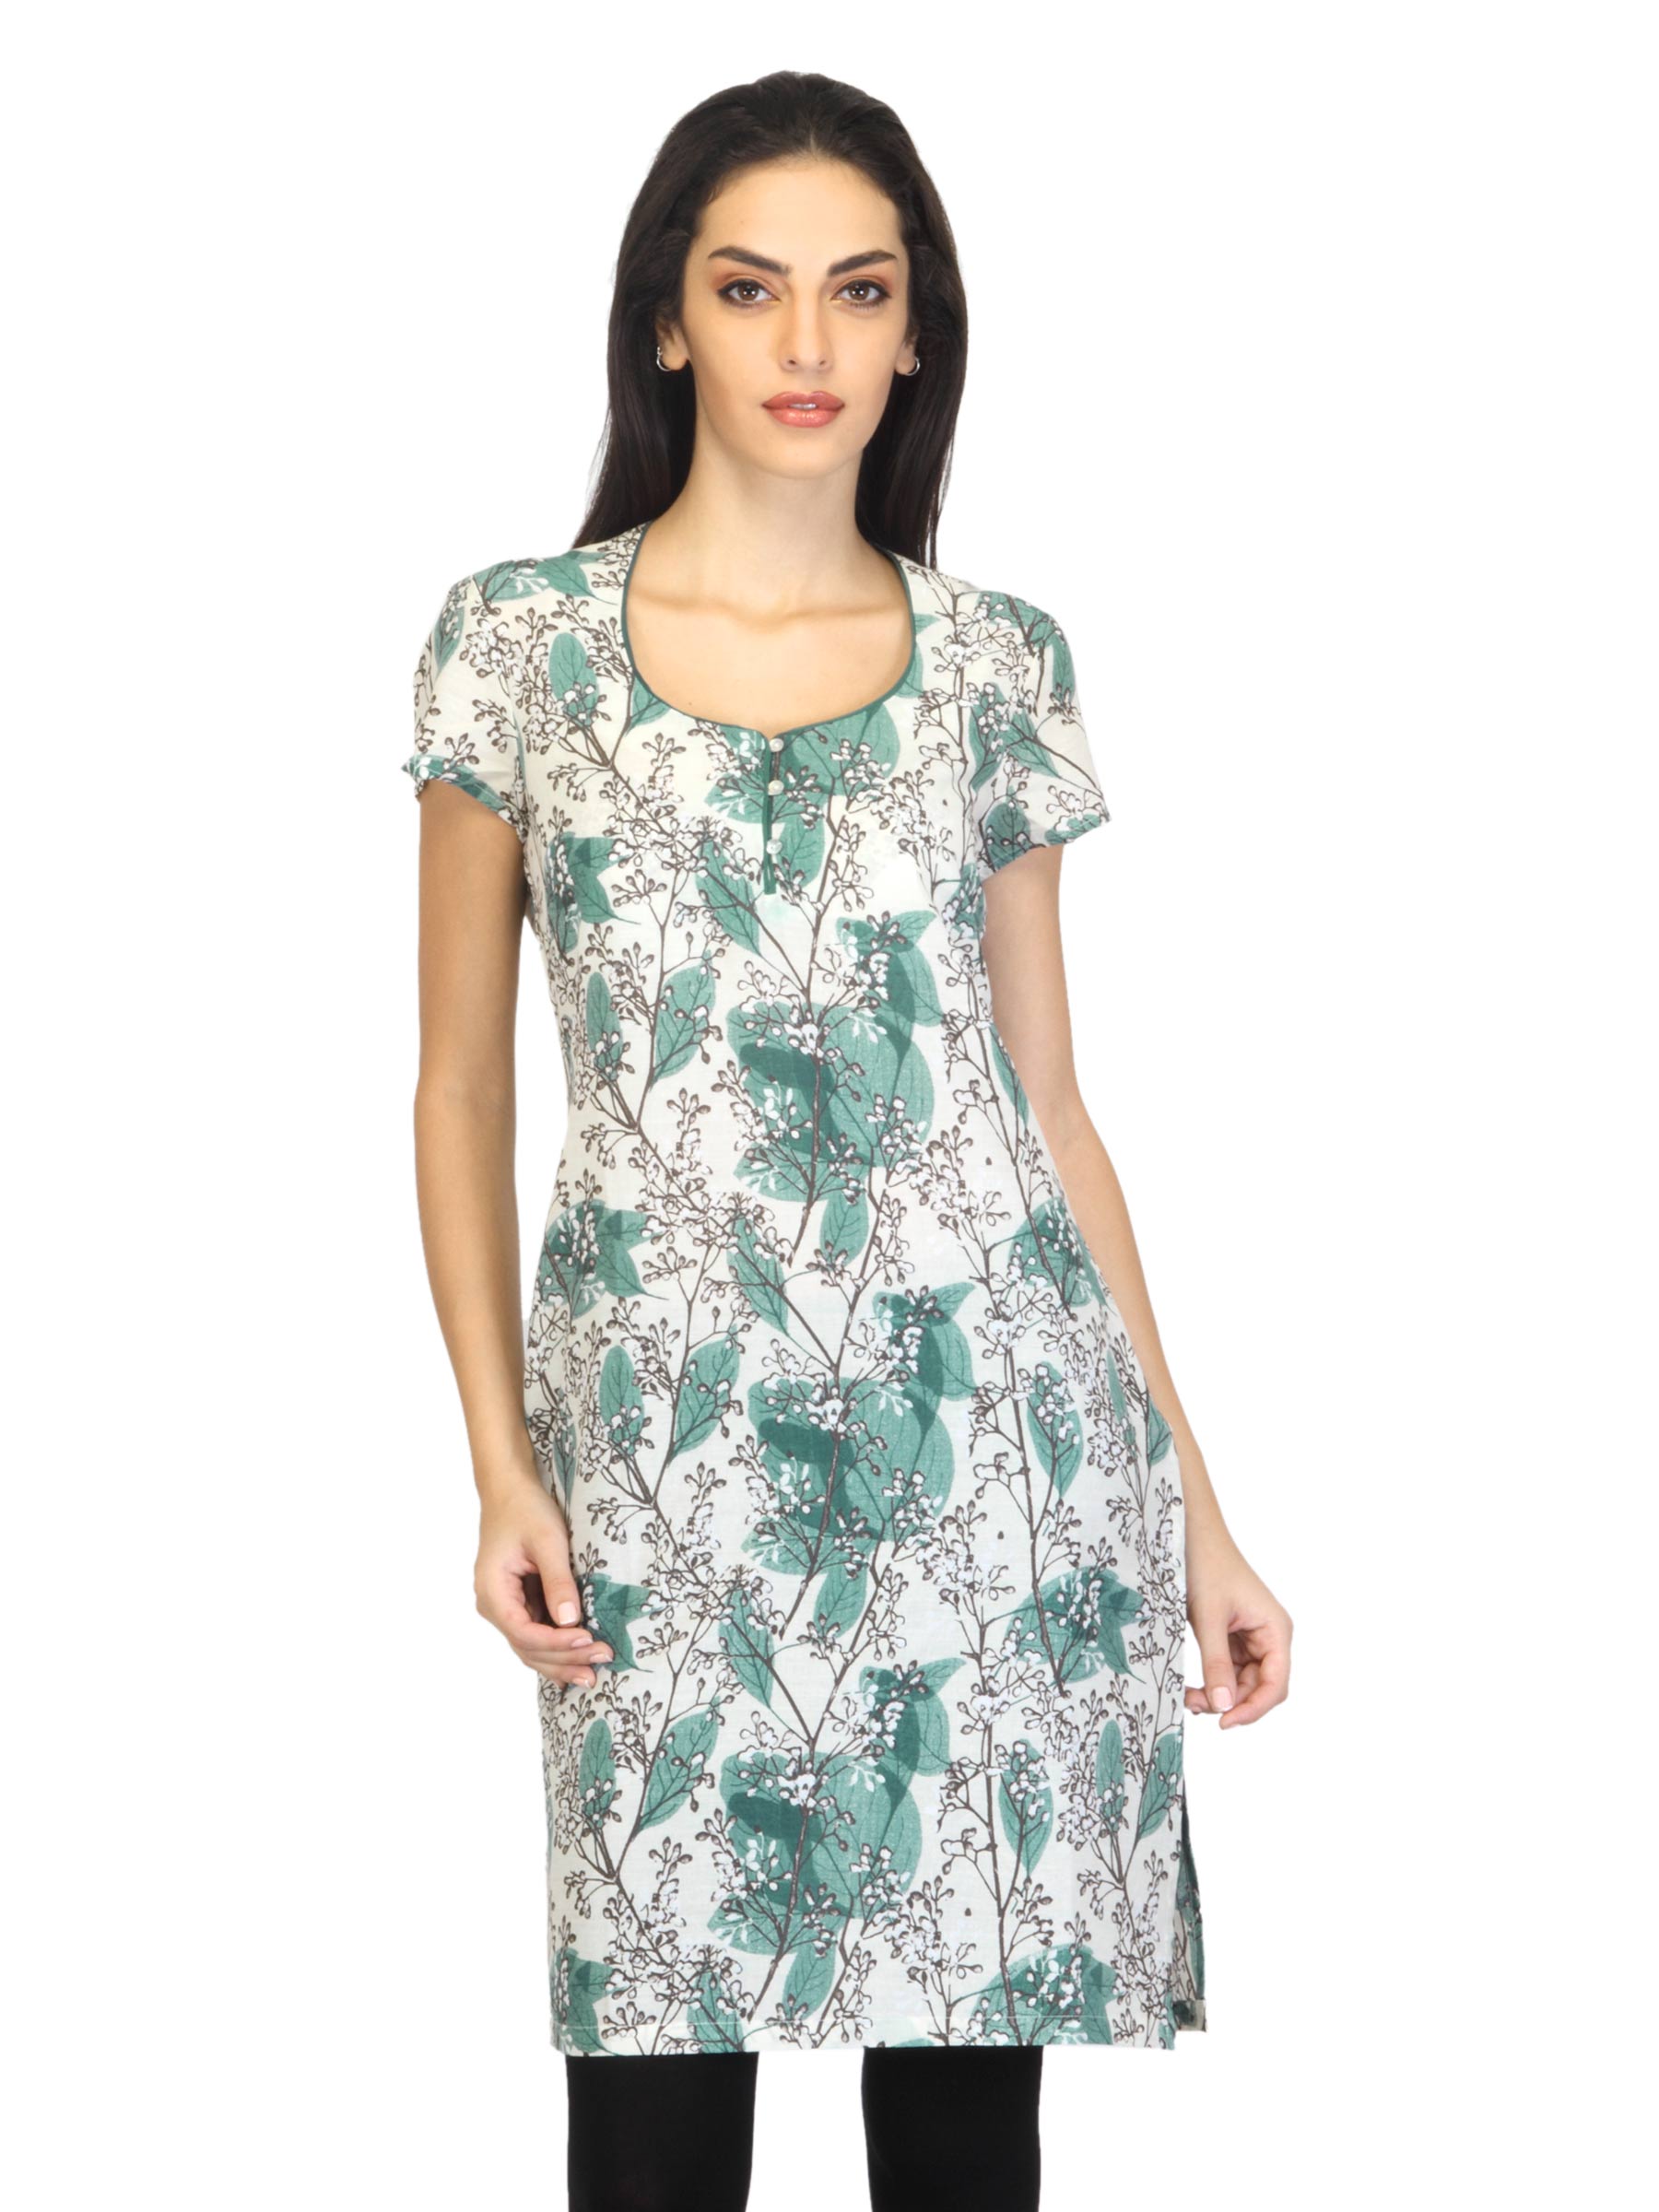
W Women Printed Cream Kurta
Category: Apparel / Topwear / Kurtas
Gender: Women
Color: Cream
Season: Summer 2012
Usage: Ethnic